Examination for the Certificate of Proficiency in English

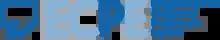
Logo

The Examination for the Certificate in Proficiency in English (ECPE) is an advanced level English language qualification that focuses on Level C2 of the Common European Framework of Reference for Languages (CEFR).